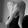
ASL letter: Q